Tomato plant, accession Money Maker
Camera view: horizontal (90 deg, fisheye); turntable rotation: 300 degrees
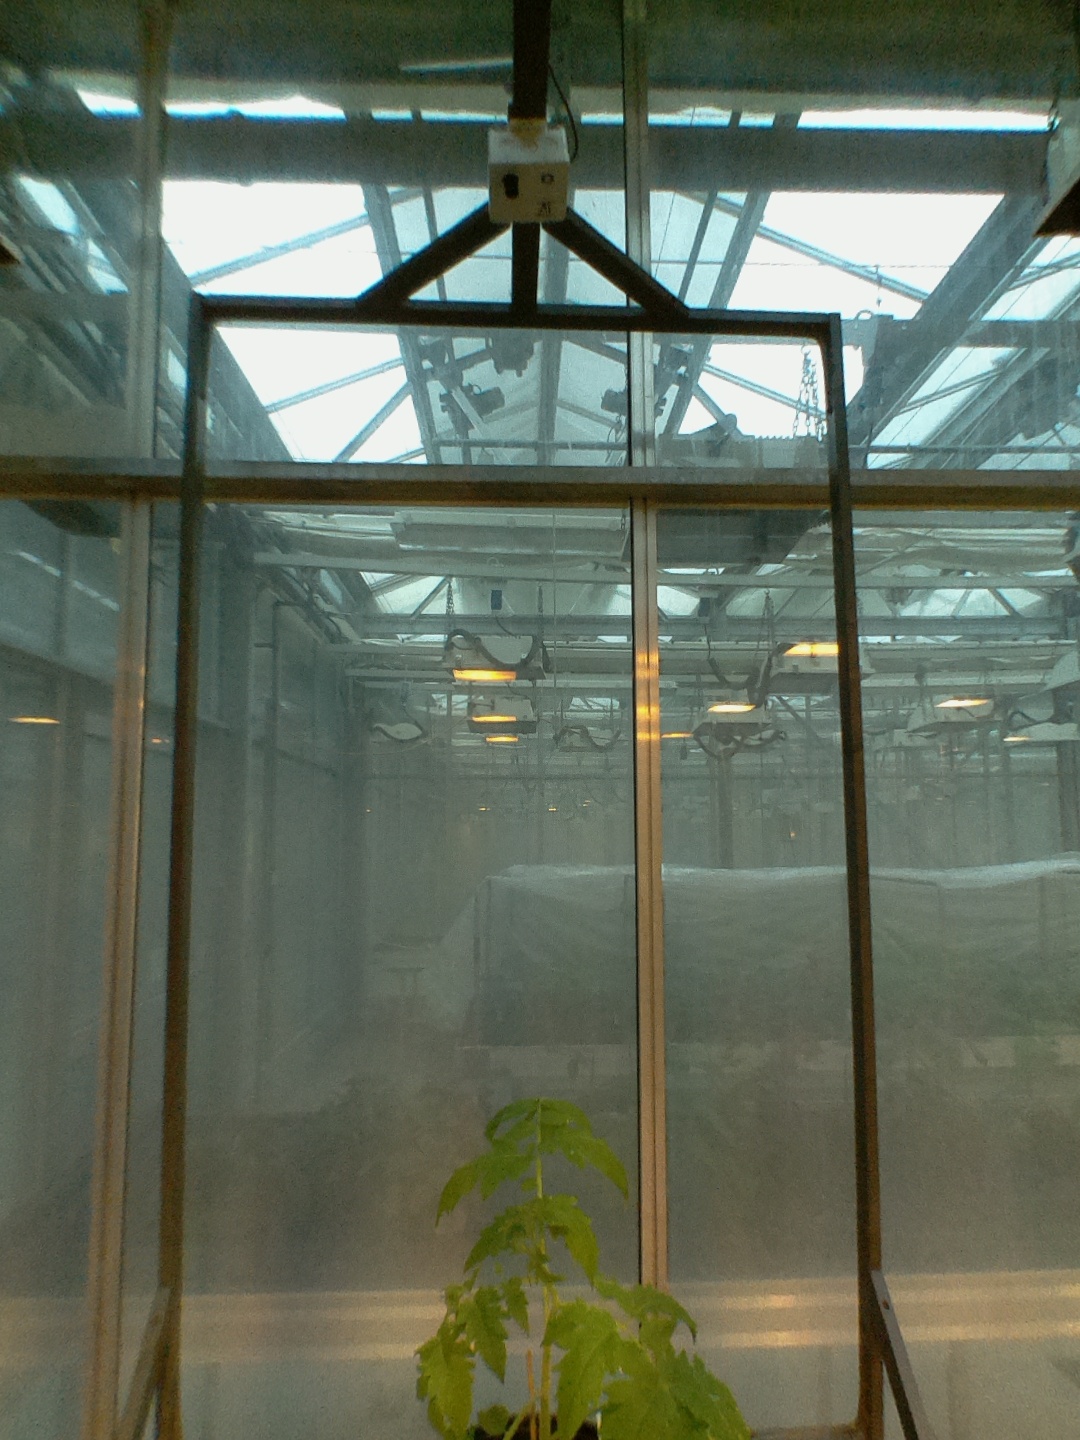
BBCH growth stage 13: 6 of true leaves visible